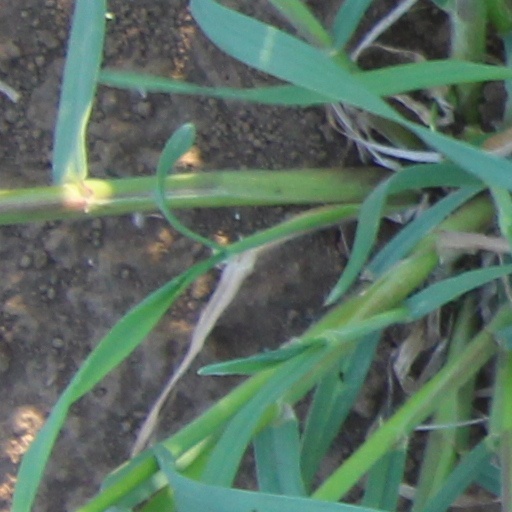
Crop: wheat